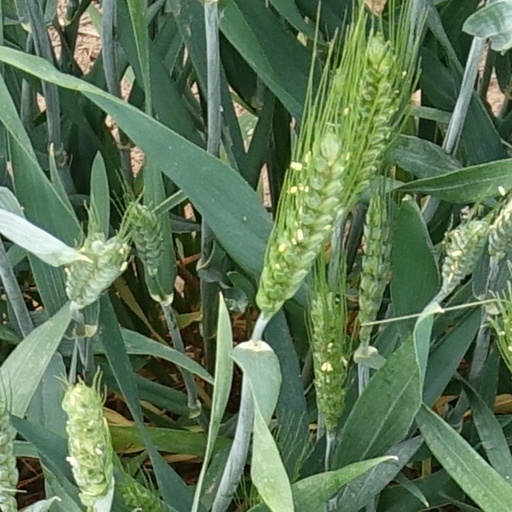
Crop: wheat